Valerie Bertinelli

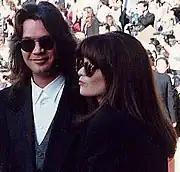
Bertinelli with Eddie Van Halen at the 1991 Emmy Awards

According to the biography of Paul Shaffer, he went on a "few fun dates" with Bertinelli when she was 16 and he was 27.